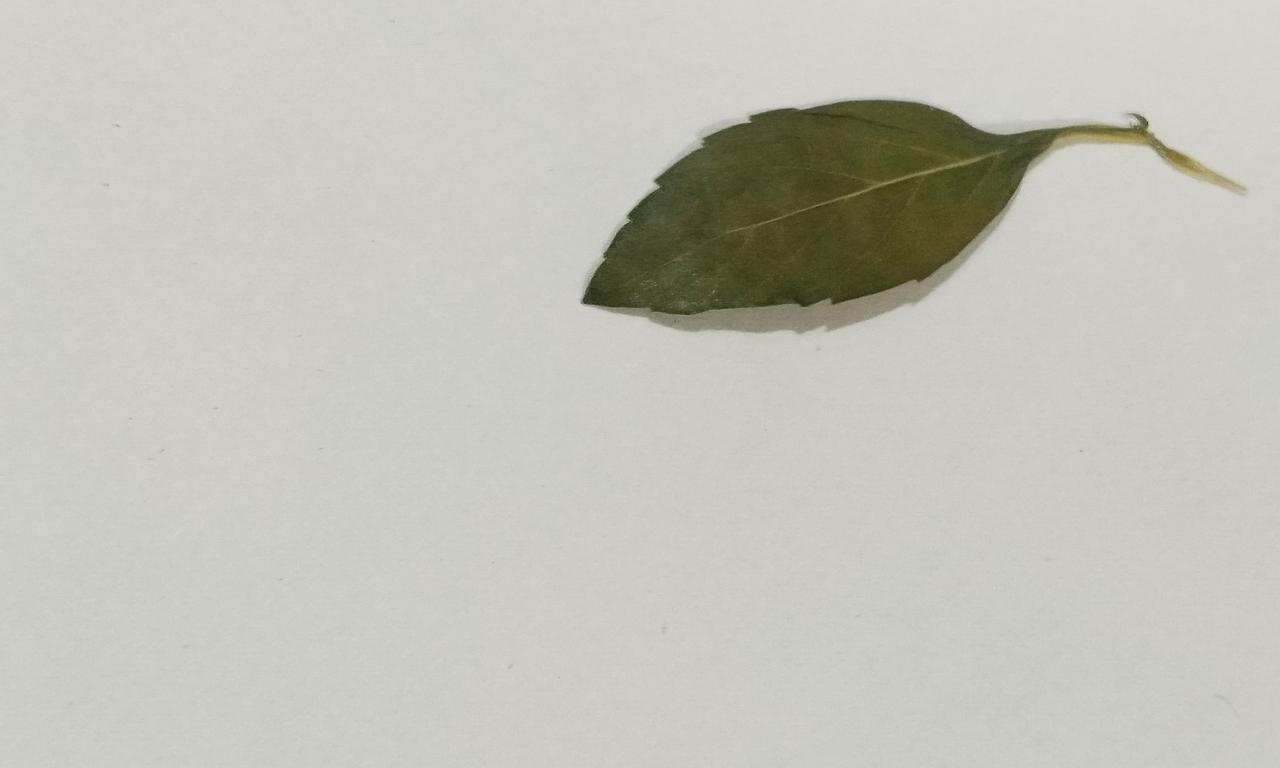
Label: Dried